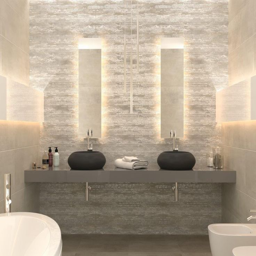
the design of these ceramic wall tiles has been inspired by aquatic scales .